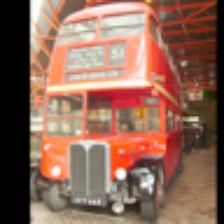
Label: NonHuman